Sky position (RA, Dec in degrees): 322.565, -1.255
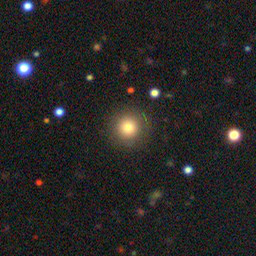
Galaxy morphology: Round Smooth Galaxies